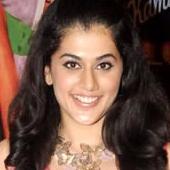
Age: 25